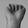
ASL letter: A